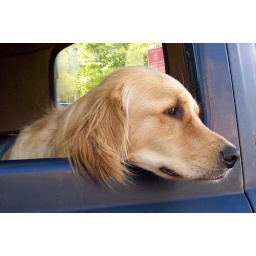
A lovely dog in a truck on Martha's Vineyard